Tetsugorō Yorozu

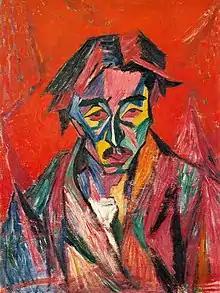
"Self Portrait with Red Eyes", 1912

In 1910 he formed the Absinthe Group with his classmates Hirai Tamenari and Yamashita Tetsunosuke. In 1911, Yorozu graduated, with his graduation work, a Post-Impressionist piece bordering on Fauvism titled "Nude Beauty", winning considerable critical acclaim. In the same year he participated in the "Fyuzankai" Exhibition with Saito Yori and Kishida Ryūsei, in which he displayed "Head of a Woman" (also known as "Woman with a Boa"). The society was disbanded the following year.